Canton Viaduct

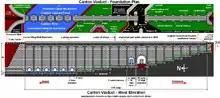
Canton Viaduct foundation plan and west elevation

The majority of the viaduct is over land (71%), while 29% is over water. In addition to the six river portals, one roadway portal was originally provided. The distance between the transverse walls at this section is wider than all the other sections of the viaduct. The overall length is with a one degree horizontal curve that creates two concentric arcs. This makes the west wall slightly shorter than the east wall producing a slight keystone shape in the cavities. Originally unnamed, it was referred to as "the great stone bridge" and "the viaduct at Canton" before it was eventually named after the town. The foundation stone was laid on Sunday, April 20, 1834 in the northeast corner with a Masonic Builders' rites ceremony.